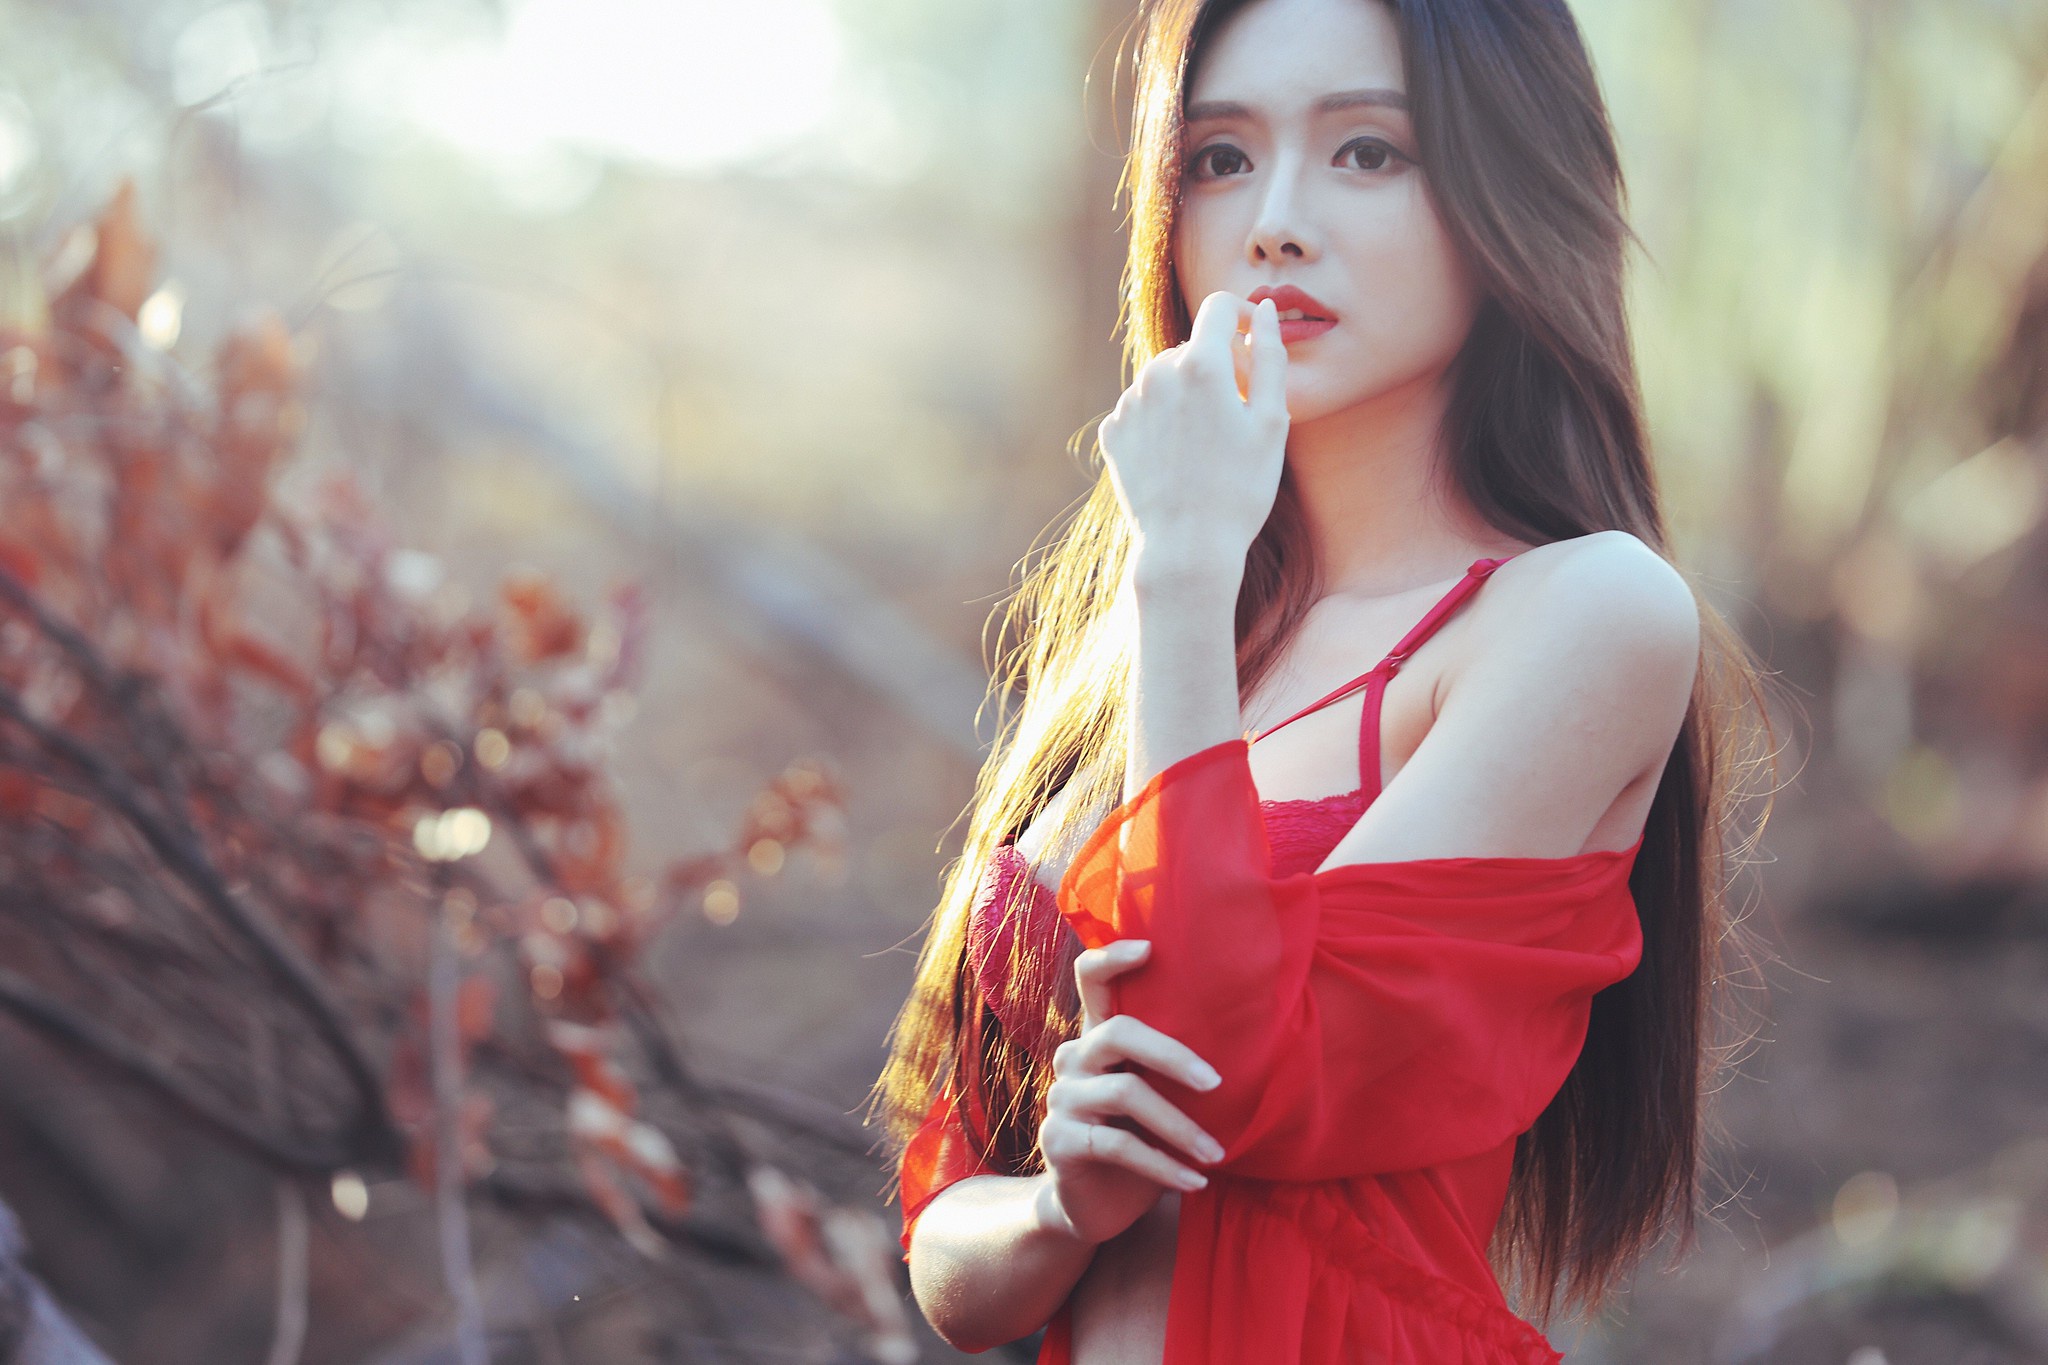
women, lady, model, person, photography, wallpaper, face, hairstyle, eye, People in nature, flash photography, happy, dress, sunlight, street fashion, grass, fashion design, wood, long hair, jewellery, event, blond, brown hair, fashion model, formal wear, peach, fashion accessory, sitting, portrait photography, tradition, autumn, costume, necklace, fur, abdomen, photo shoot, forest, portrait, backlighting